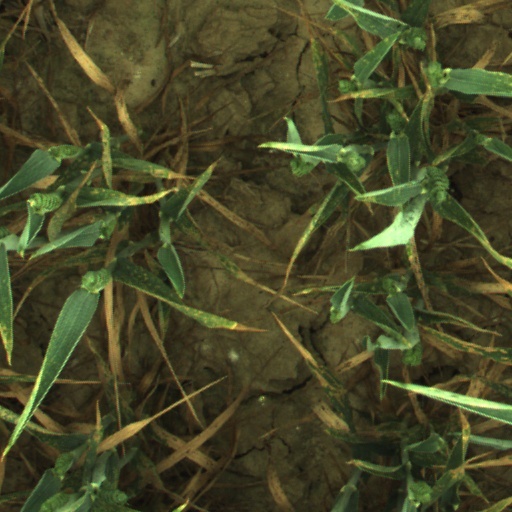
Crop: wheat